Lyudmila Pavlichenko

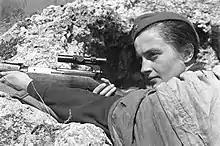
Pavlichenko in a trench (1942).

In June 1941, Pavlichenko was aged 25 in her fourth year studying history at Kiev University when Nazi Germany began its invasion of the Soviet Union. Pavlichenko was among the first round of volunteers at the Odessa recruiting office, where she requested to join the infantry.